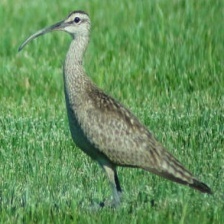
Species: WHIMBREL
Scientific name: NUMENIUS PHAEOPUS